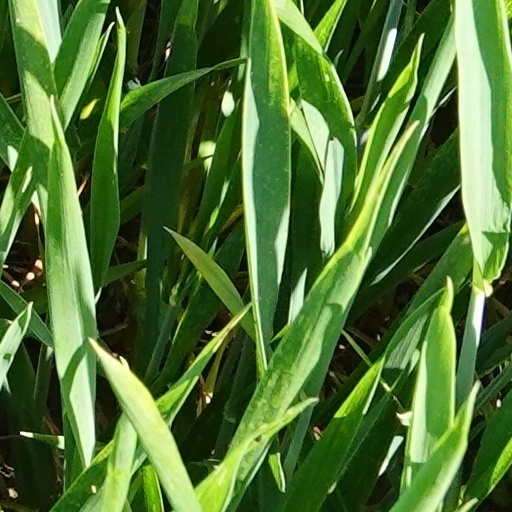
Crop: wheat